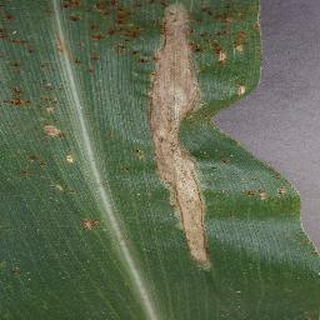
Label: corn_northern_leaf_blight